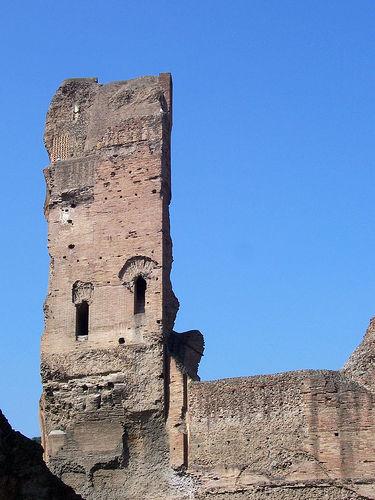
Weather: sun or clear